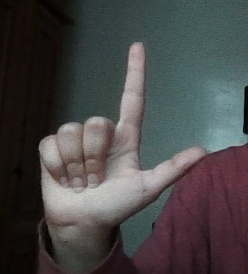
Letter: laam